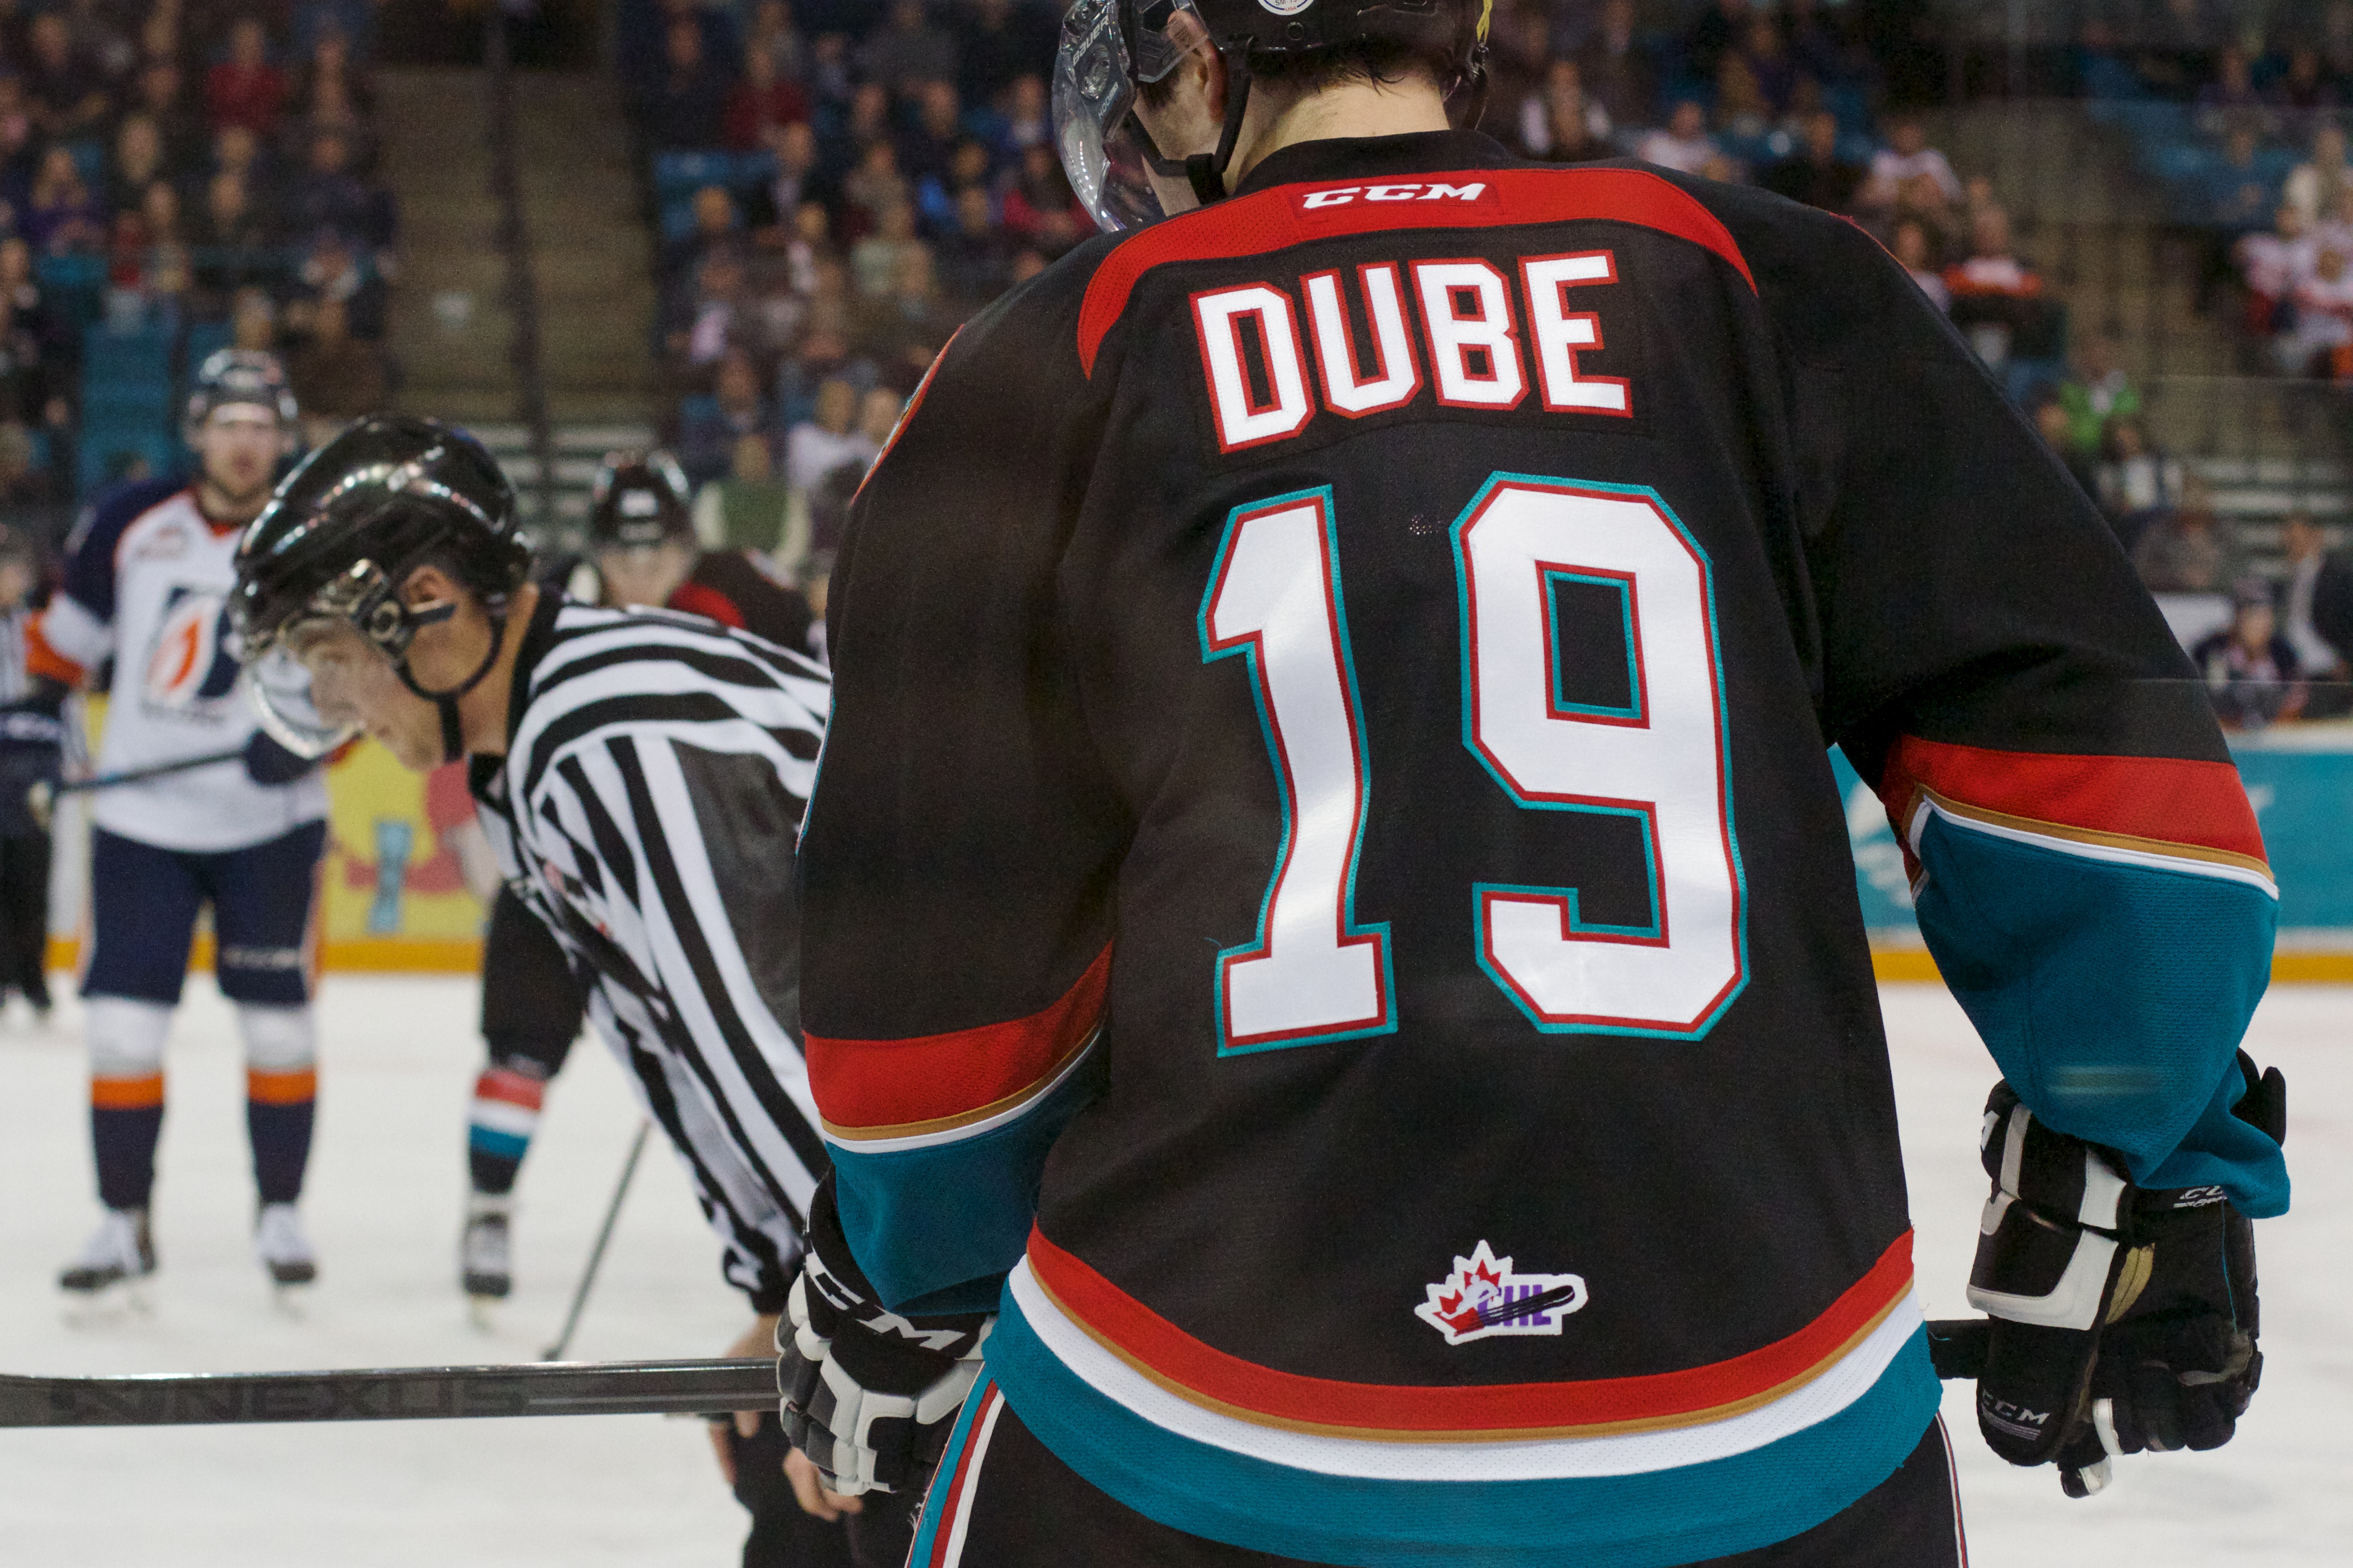
player, ice hockey, hockey, sports, ball game, team sport, goaltender, stick and ball games, ice hockey position